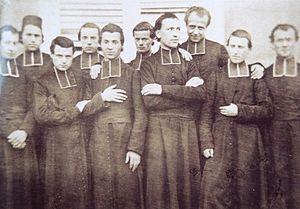
Les Missions étrangères de Paris sont une société de vie apostolique catholique domiciliée à Paris ayant pour but le travail d'évangélisation dans les pays non chrétiens, spécialement en Asie. À ce titre, elle ne constitue, au sens canonique du terme, ni une congrégation ni un ordre, pas plus que ses membres ne sont considérés comme des religieux. Elle compte en 2015, 208 prêtres, 25 séminaristes.